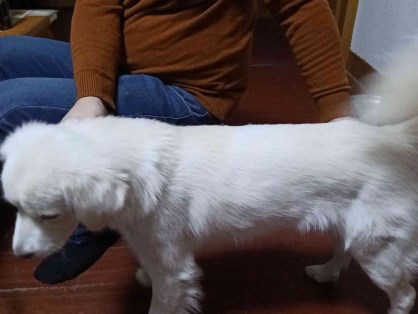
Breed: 3336-n000121-chinese_rural_dog